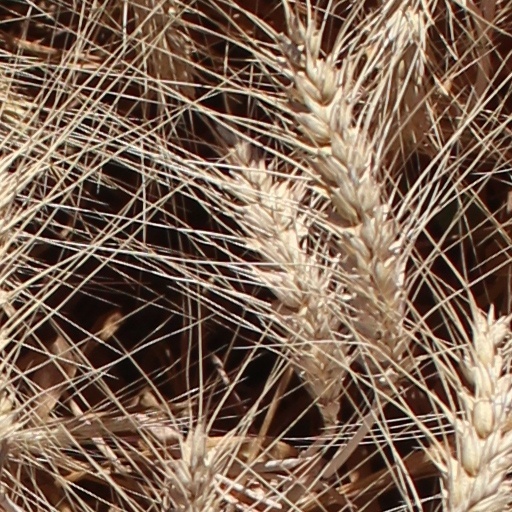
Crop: wheat